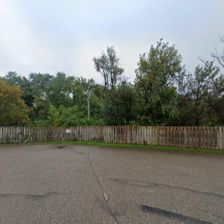
Label: streetView